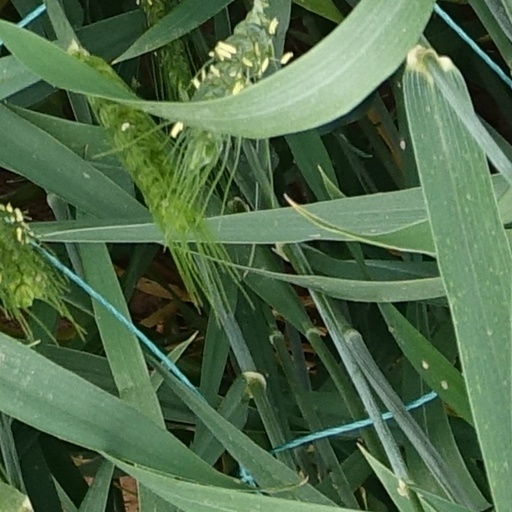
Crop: wheat